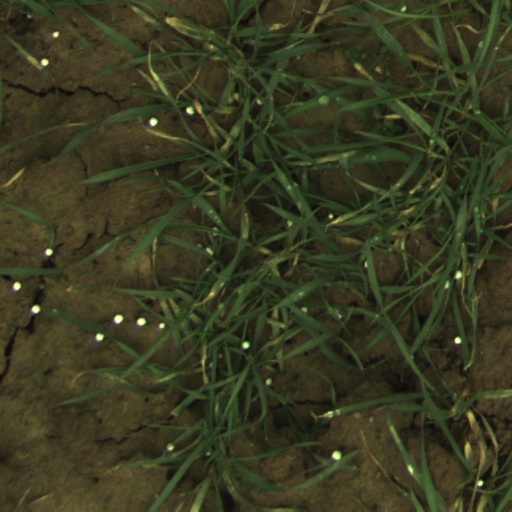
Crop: wheat